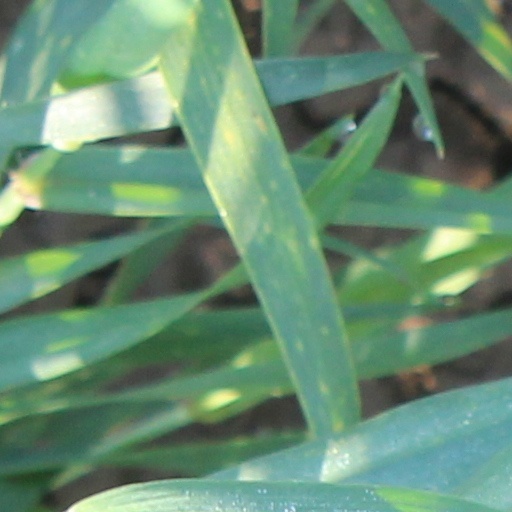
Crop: wheat